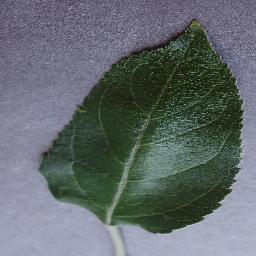
Label: Apple___healthy